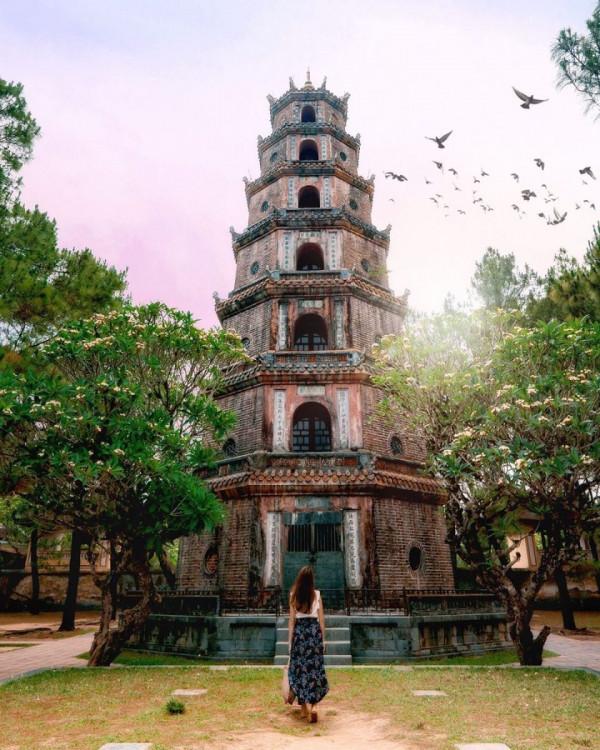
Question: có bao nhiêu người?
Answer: có một người